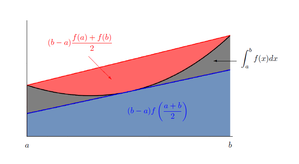
Illustration de l'inégalité d'Hermite-Hadamard
En mathématiques, l'inégalité d'Hermite–Hadamard, nommé d'après Charles Hermite et Jacques Hadamard, parfois appelée inégalité de Hadamard, dit que si une fonction f:[a, b]→ℝ est convexe, alors son intégrale est bornée par :